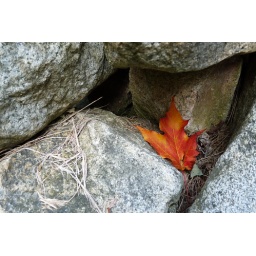
leaf in rock wall 3